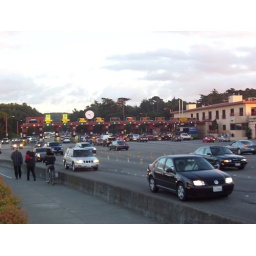
If you want to cross the Golden Gate by car you have to pay 5 bucks.